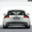
Label: automobile